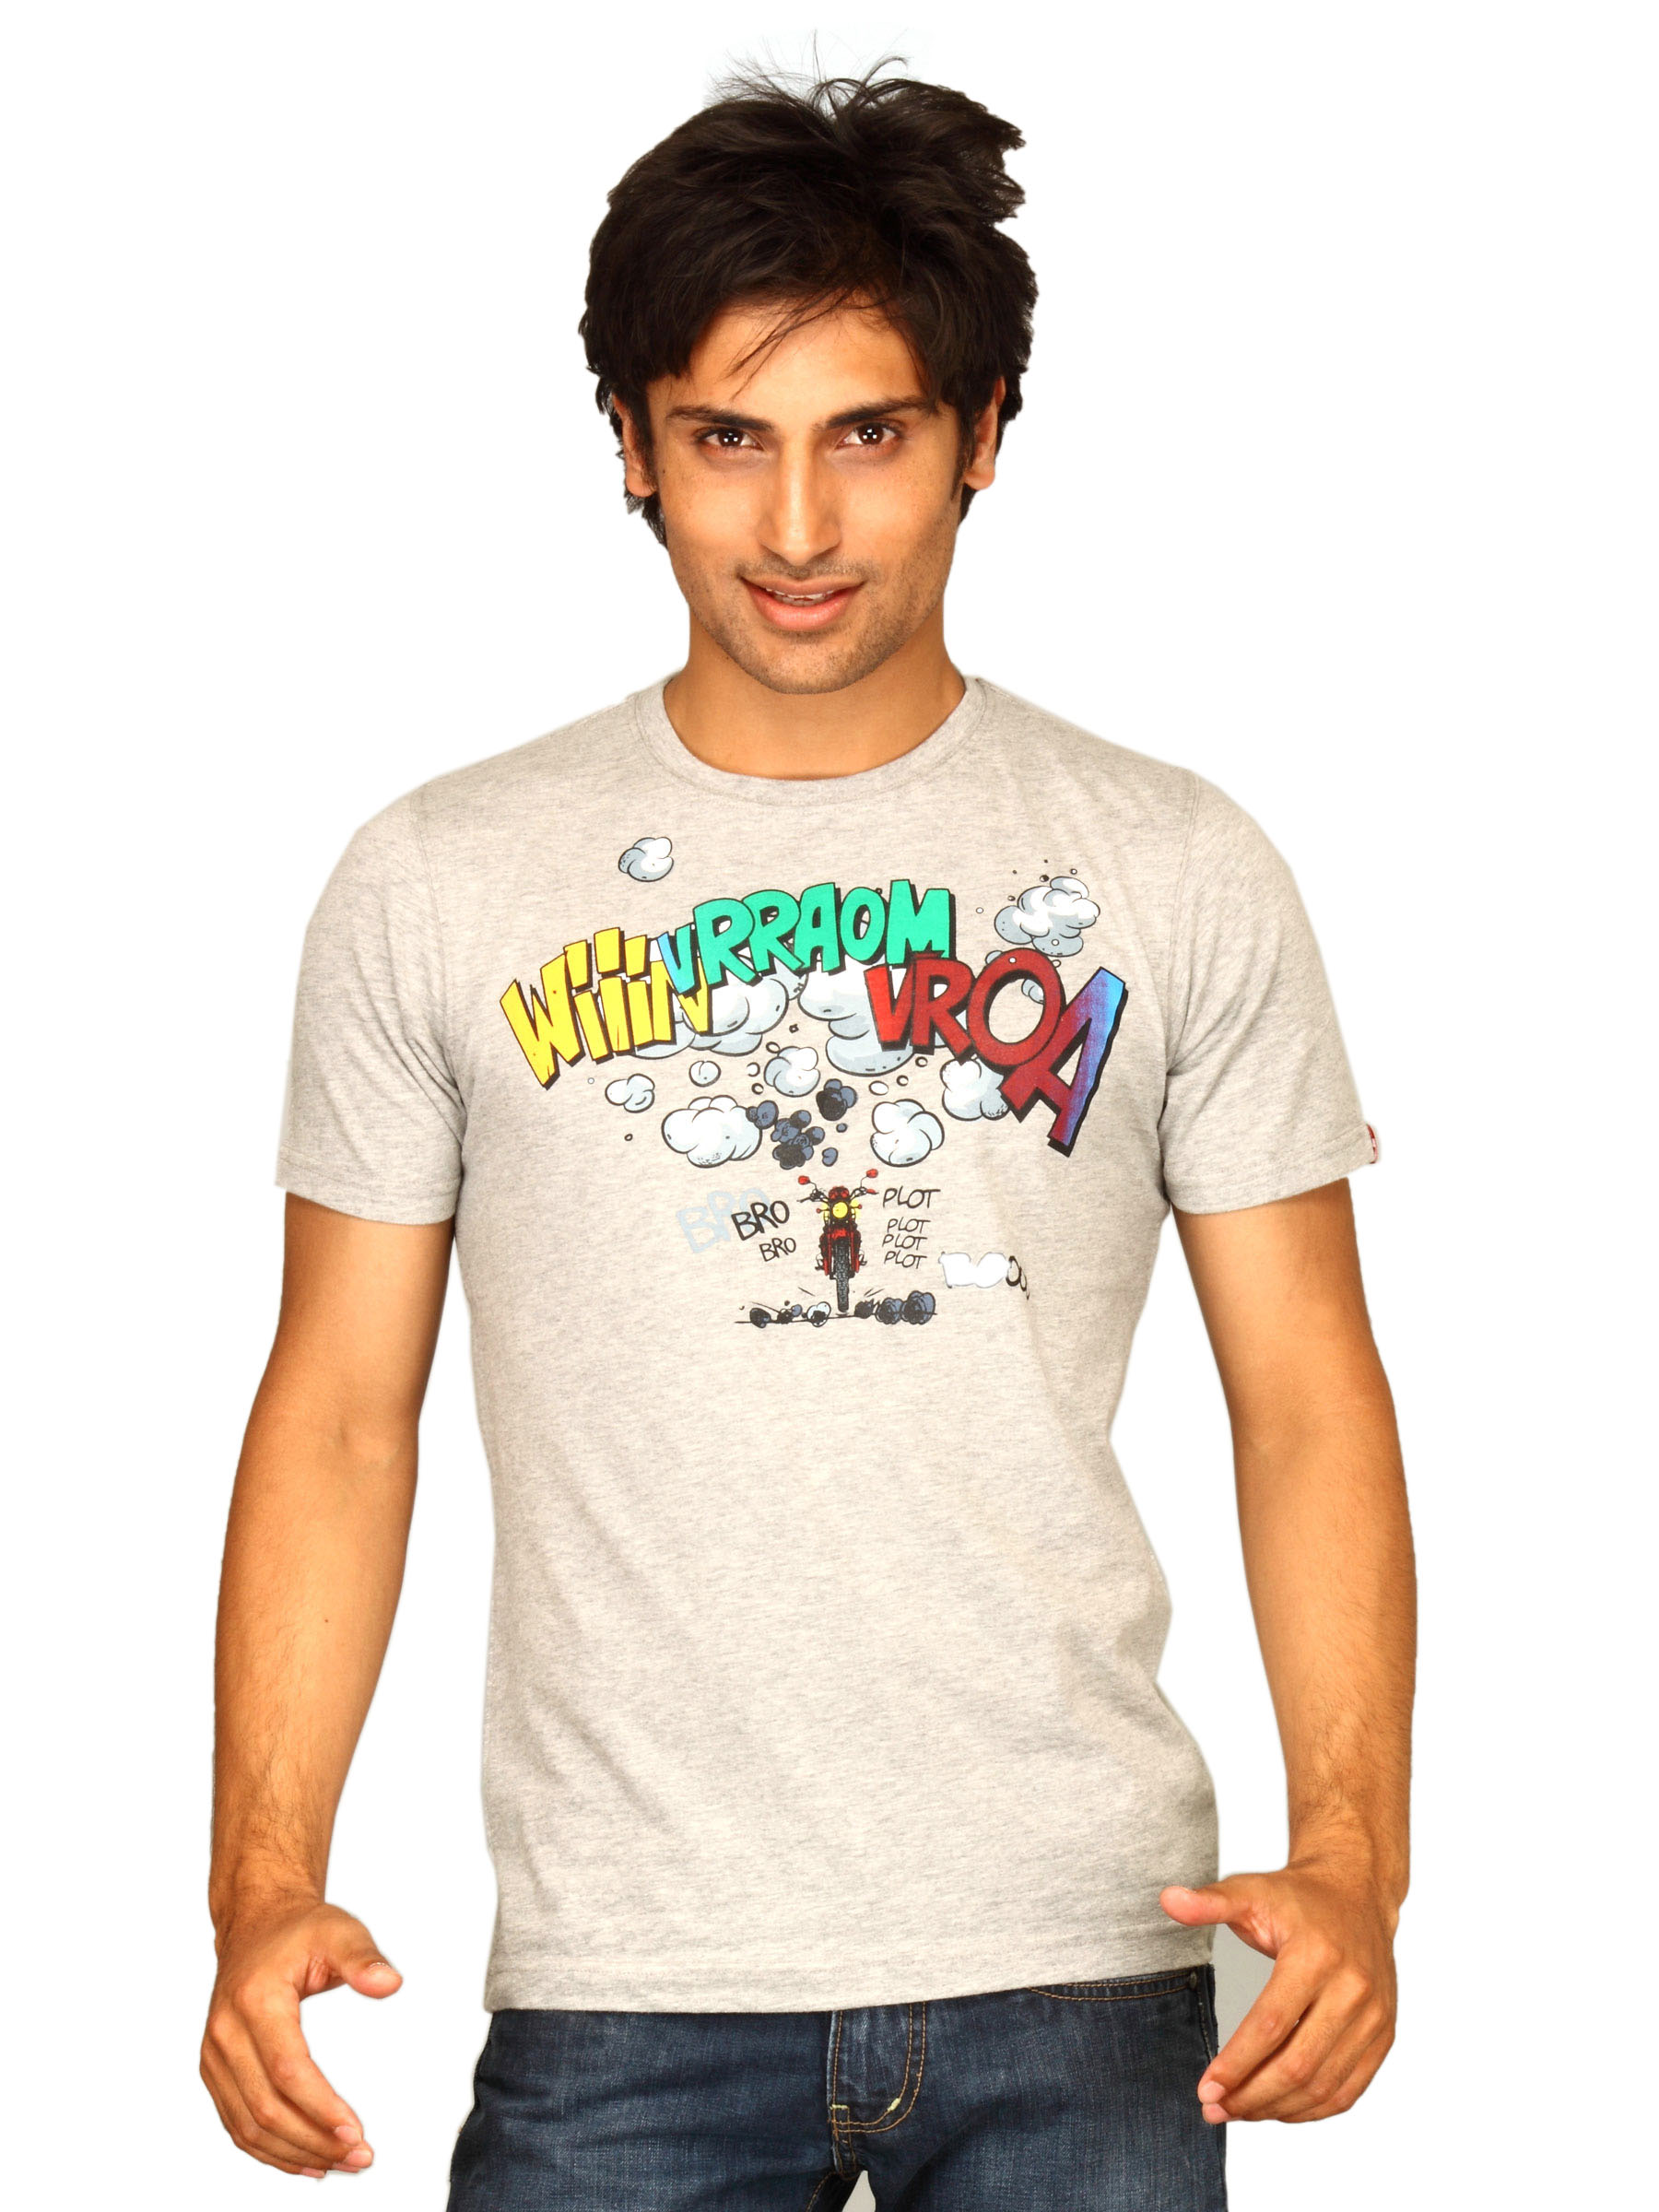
Probase Men's Bike Grey T-shirt
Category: Apparel / Topwear / Tshirts
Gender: Men
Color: Grey
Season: Summer 2011
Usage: Casual